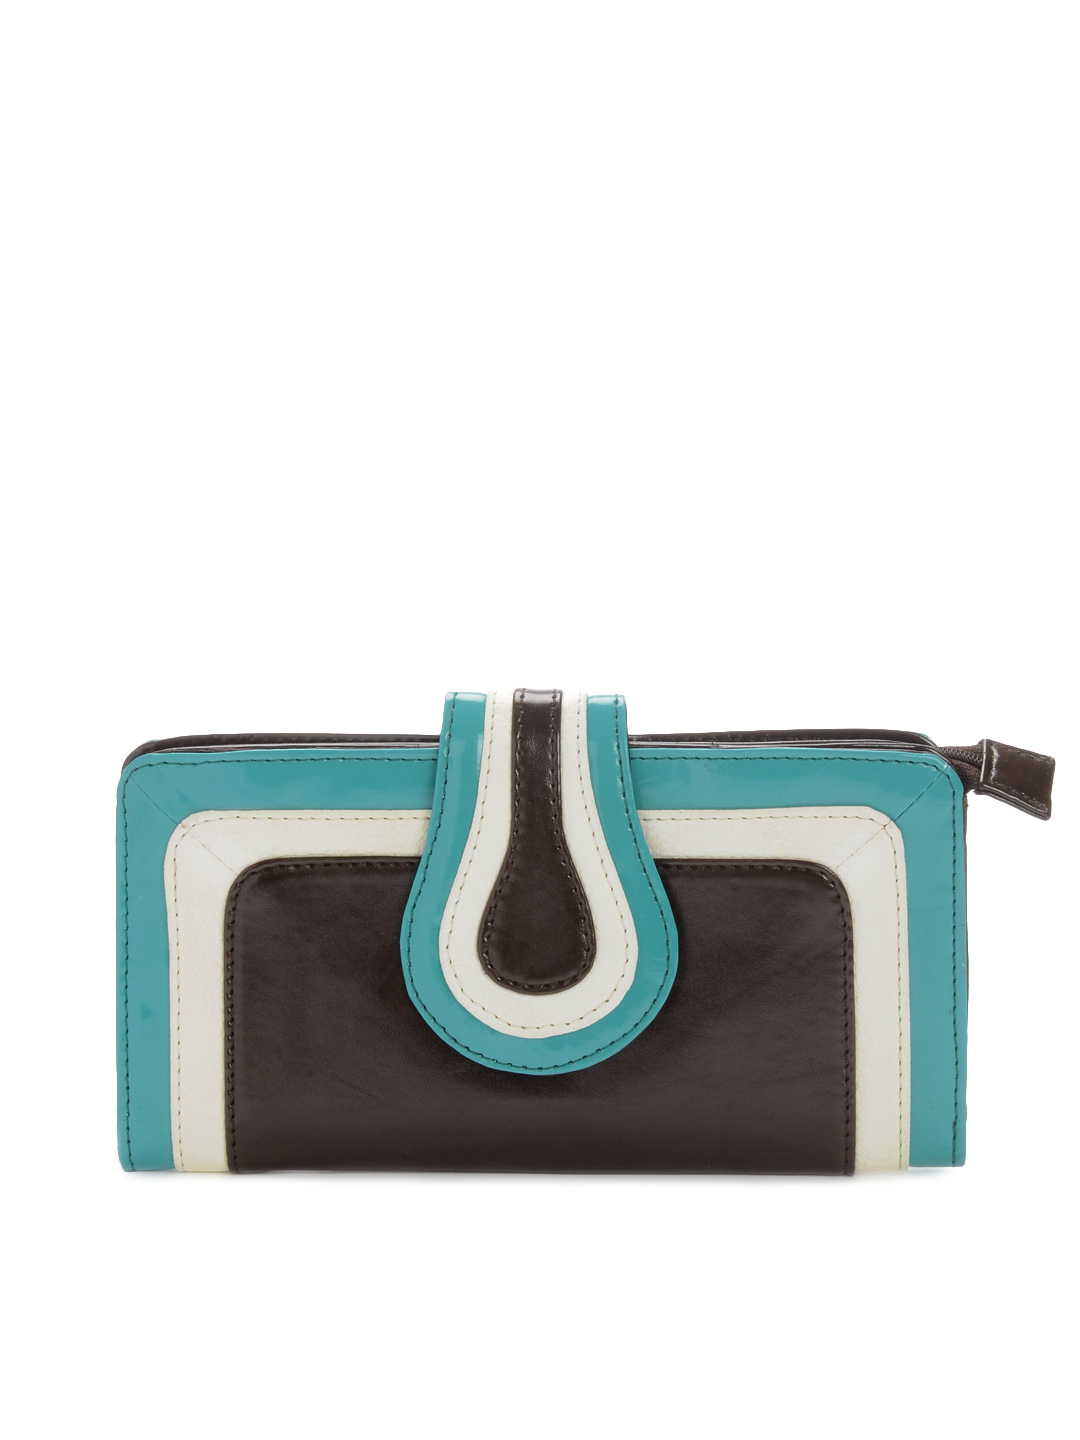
Peperone Women Brown & Blue Clutch
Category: Accessories / Bags / Clutches
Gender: Women
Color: Brown
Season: Summer 2012
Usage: Casual